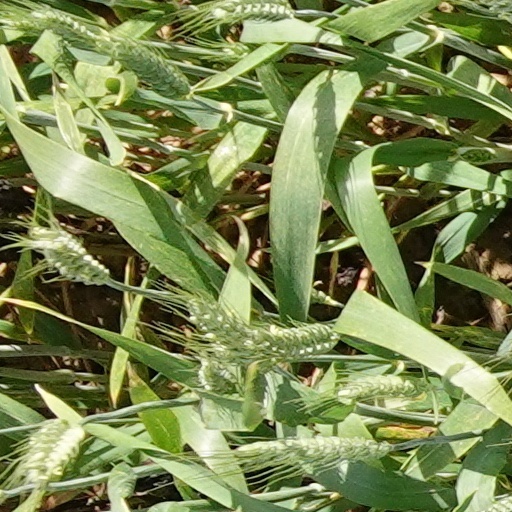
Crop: wheat